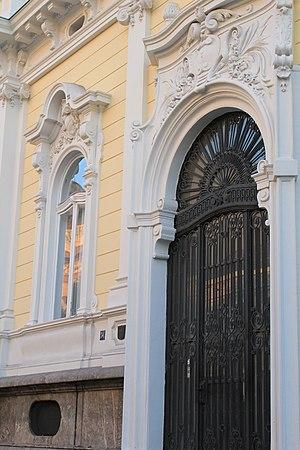
La maison Krsmanović est située à Belgrade, la capitale de la Serbie, dans la municipalité urbaine de Savski venac. Construite en 1885, elle est inscrite sur la liste des monuments culturels de grande importance de la République de Serbie et sur la liste des biens culturels de la ville de Belgrade.